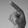
ASL letter: P